Palaelodus

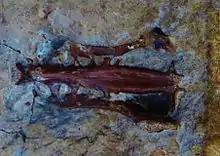
"Palaeolodus ambiguus" sacrum

The pedal phalanges, the bones that make up the middle toes, of "Palaelodus" are compressed mediolaterally unlike those of flamingos, deep and with weakly developed convex distal articulation points that lack a furrow. This later characteristic would impact the flexion of the toes and is associated with webbed feet used for locomotion in the water. Although this is also true for grebes to some extant, podicipediforms show dorsoventrally flattened toes, indicating that this is not an ancestral trait and was instead acquired independently in both lineages. The ungual phalanges could not be described by Mayr in his detailed analysis of "Palaelodus" material, however he notes that older figures seem to indicate that the toe tips were not flattened like in grebes or flamingos and instead show the state typical for other bird groups.